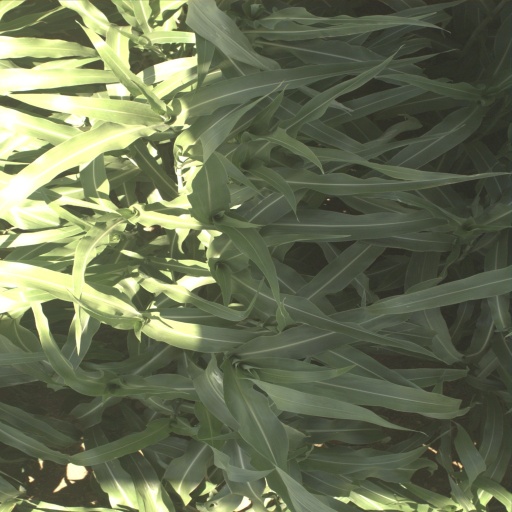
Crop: sorghum